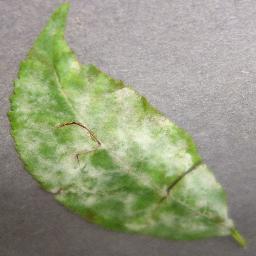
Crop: cherry
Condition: (including_sour)_powdery_mildew